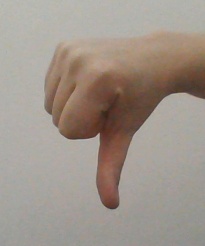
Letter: waw